Brian Lochore

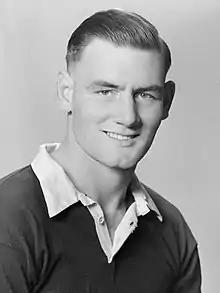
Lochore in 1963

Sir Brian James Lochore (3 September 1940 – 3 August 2019) was a New Zealand rugby union player and coach who represented and captained the New Zealand national team, the All Blacks. He played at number 8 and lock, as well as captaining the side 46 times (18 of those tests). In 1999, Lochore was inducted into the International Rugby Hall of Fame.